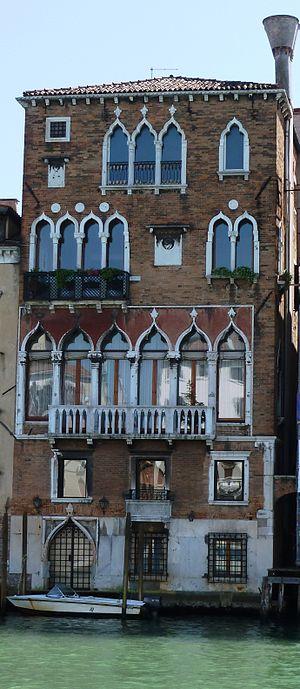
pal barbaro wolkoff
Le Palazzo Barbaro Wolkoff est un bâtiment civil vénitien situé dans le quartier de Dorsoduro et surplombant le Grand Canal entre la Ca' Dario et la Casa Salviati.